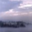
Label: cloud